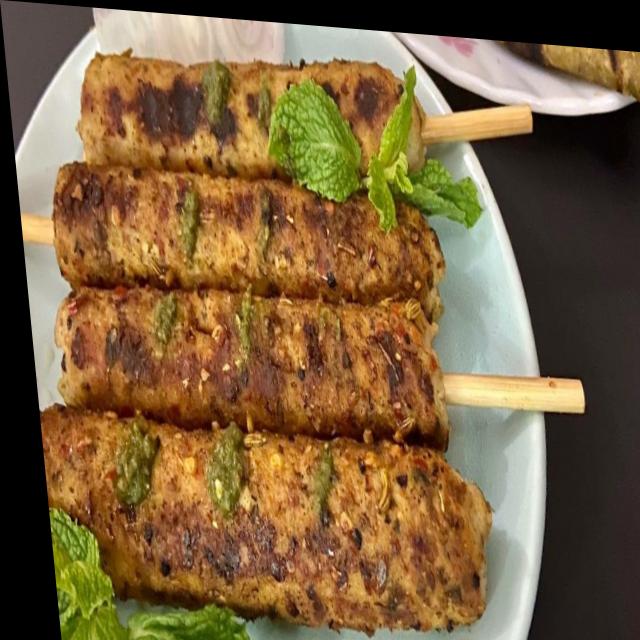
Dish: kebab